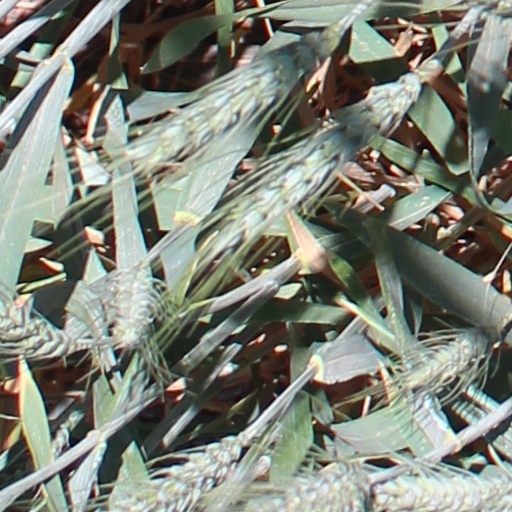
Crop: wheat